History of Worthing

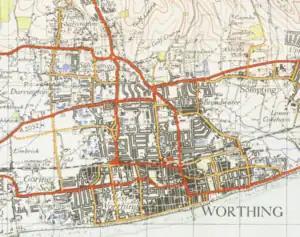
A map of Worthing from 1946

Royal visits from Princess Amelia in 1798, Princess Charlotte in 1807 and Princess Augusta in 1829 did much to make the town popular. The Prince of Wales visited his youngest sister Princess Amelia in Worthing from nearby Brighton. In 1814, Queen Caroline visited Worthing on her way back to live in Brunswick in northern Germany. In addition, Queen Adelaide stayed in the town in 1849 and in 1861 Queen Marie Amelie of France stayed in the town when exiled from her country.